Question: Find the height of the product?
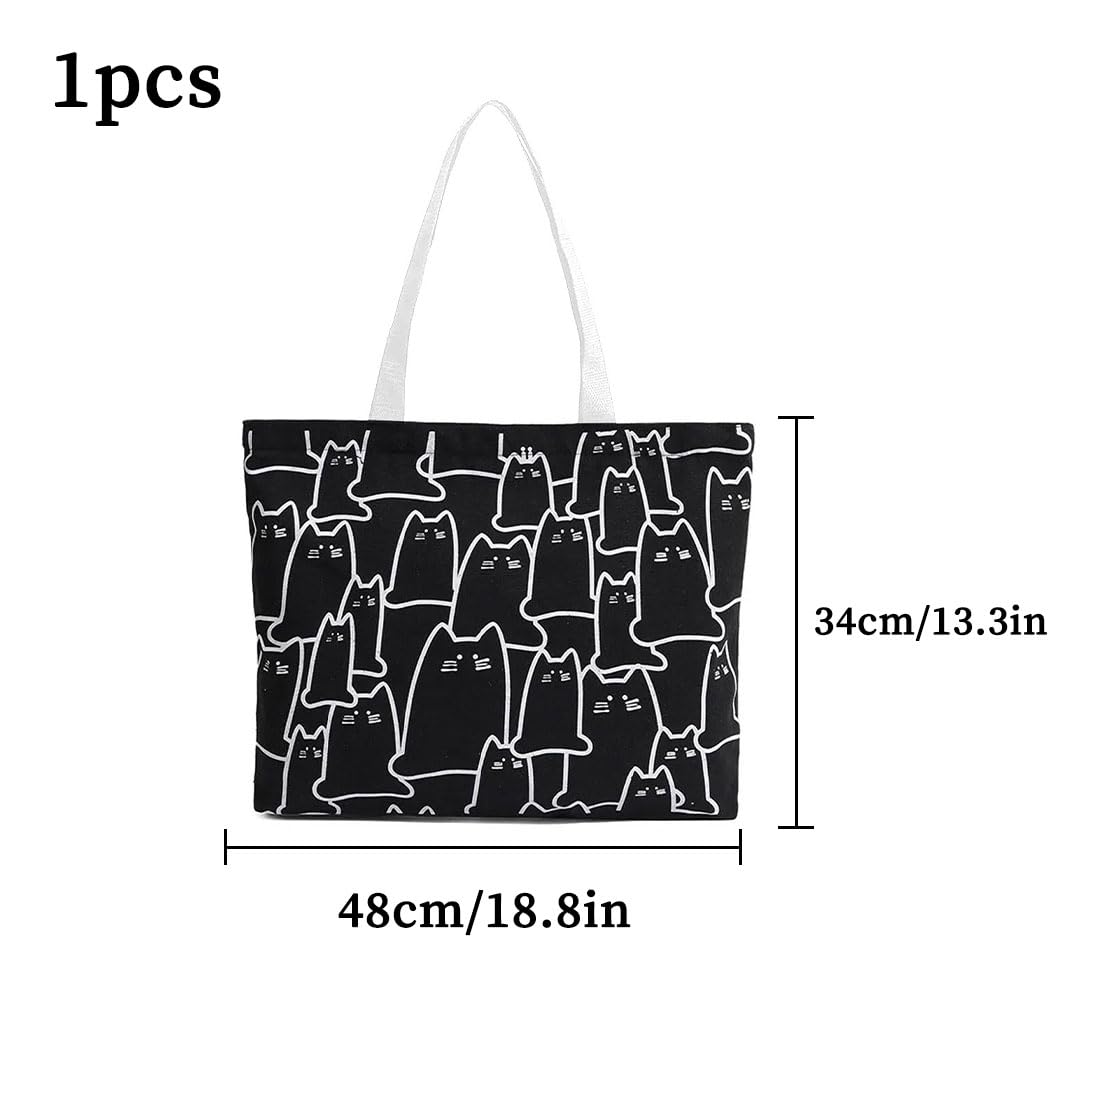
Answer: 34.0 centimetre